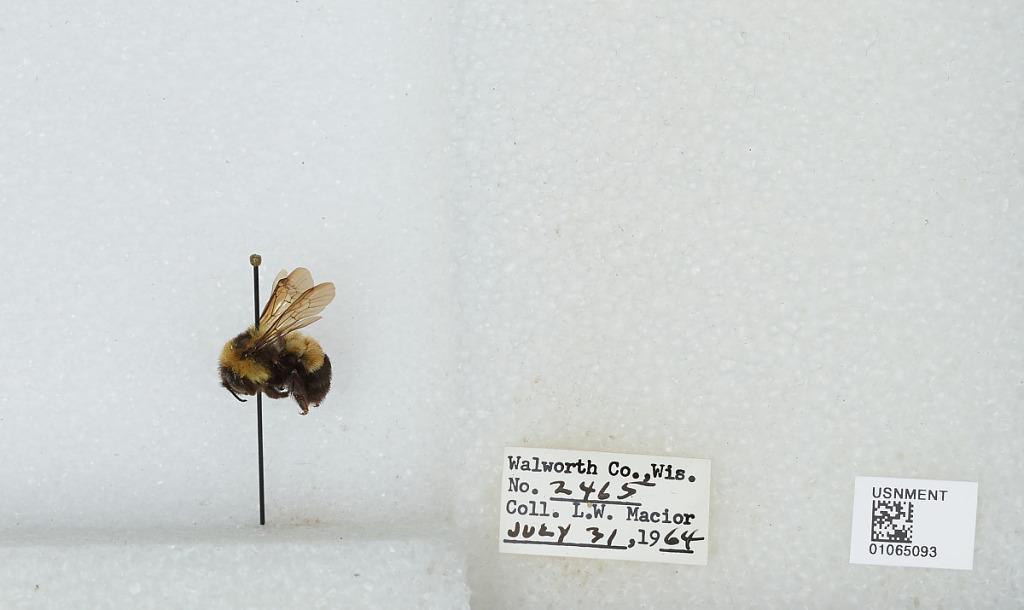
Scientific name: Bombus (Bombus) affinis Cresson
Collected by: L. Macior
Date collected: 1964-7-31
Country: United States
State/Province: Wisconsin
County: Walworth
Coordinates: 42.67, -88.54